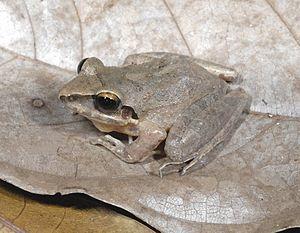
Pristimantis lymani est une espèce d'amphibiens de la famille des Craugastoridae.